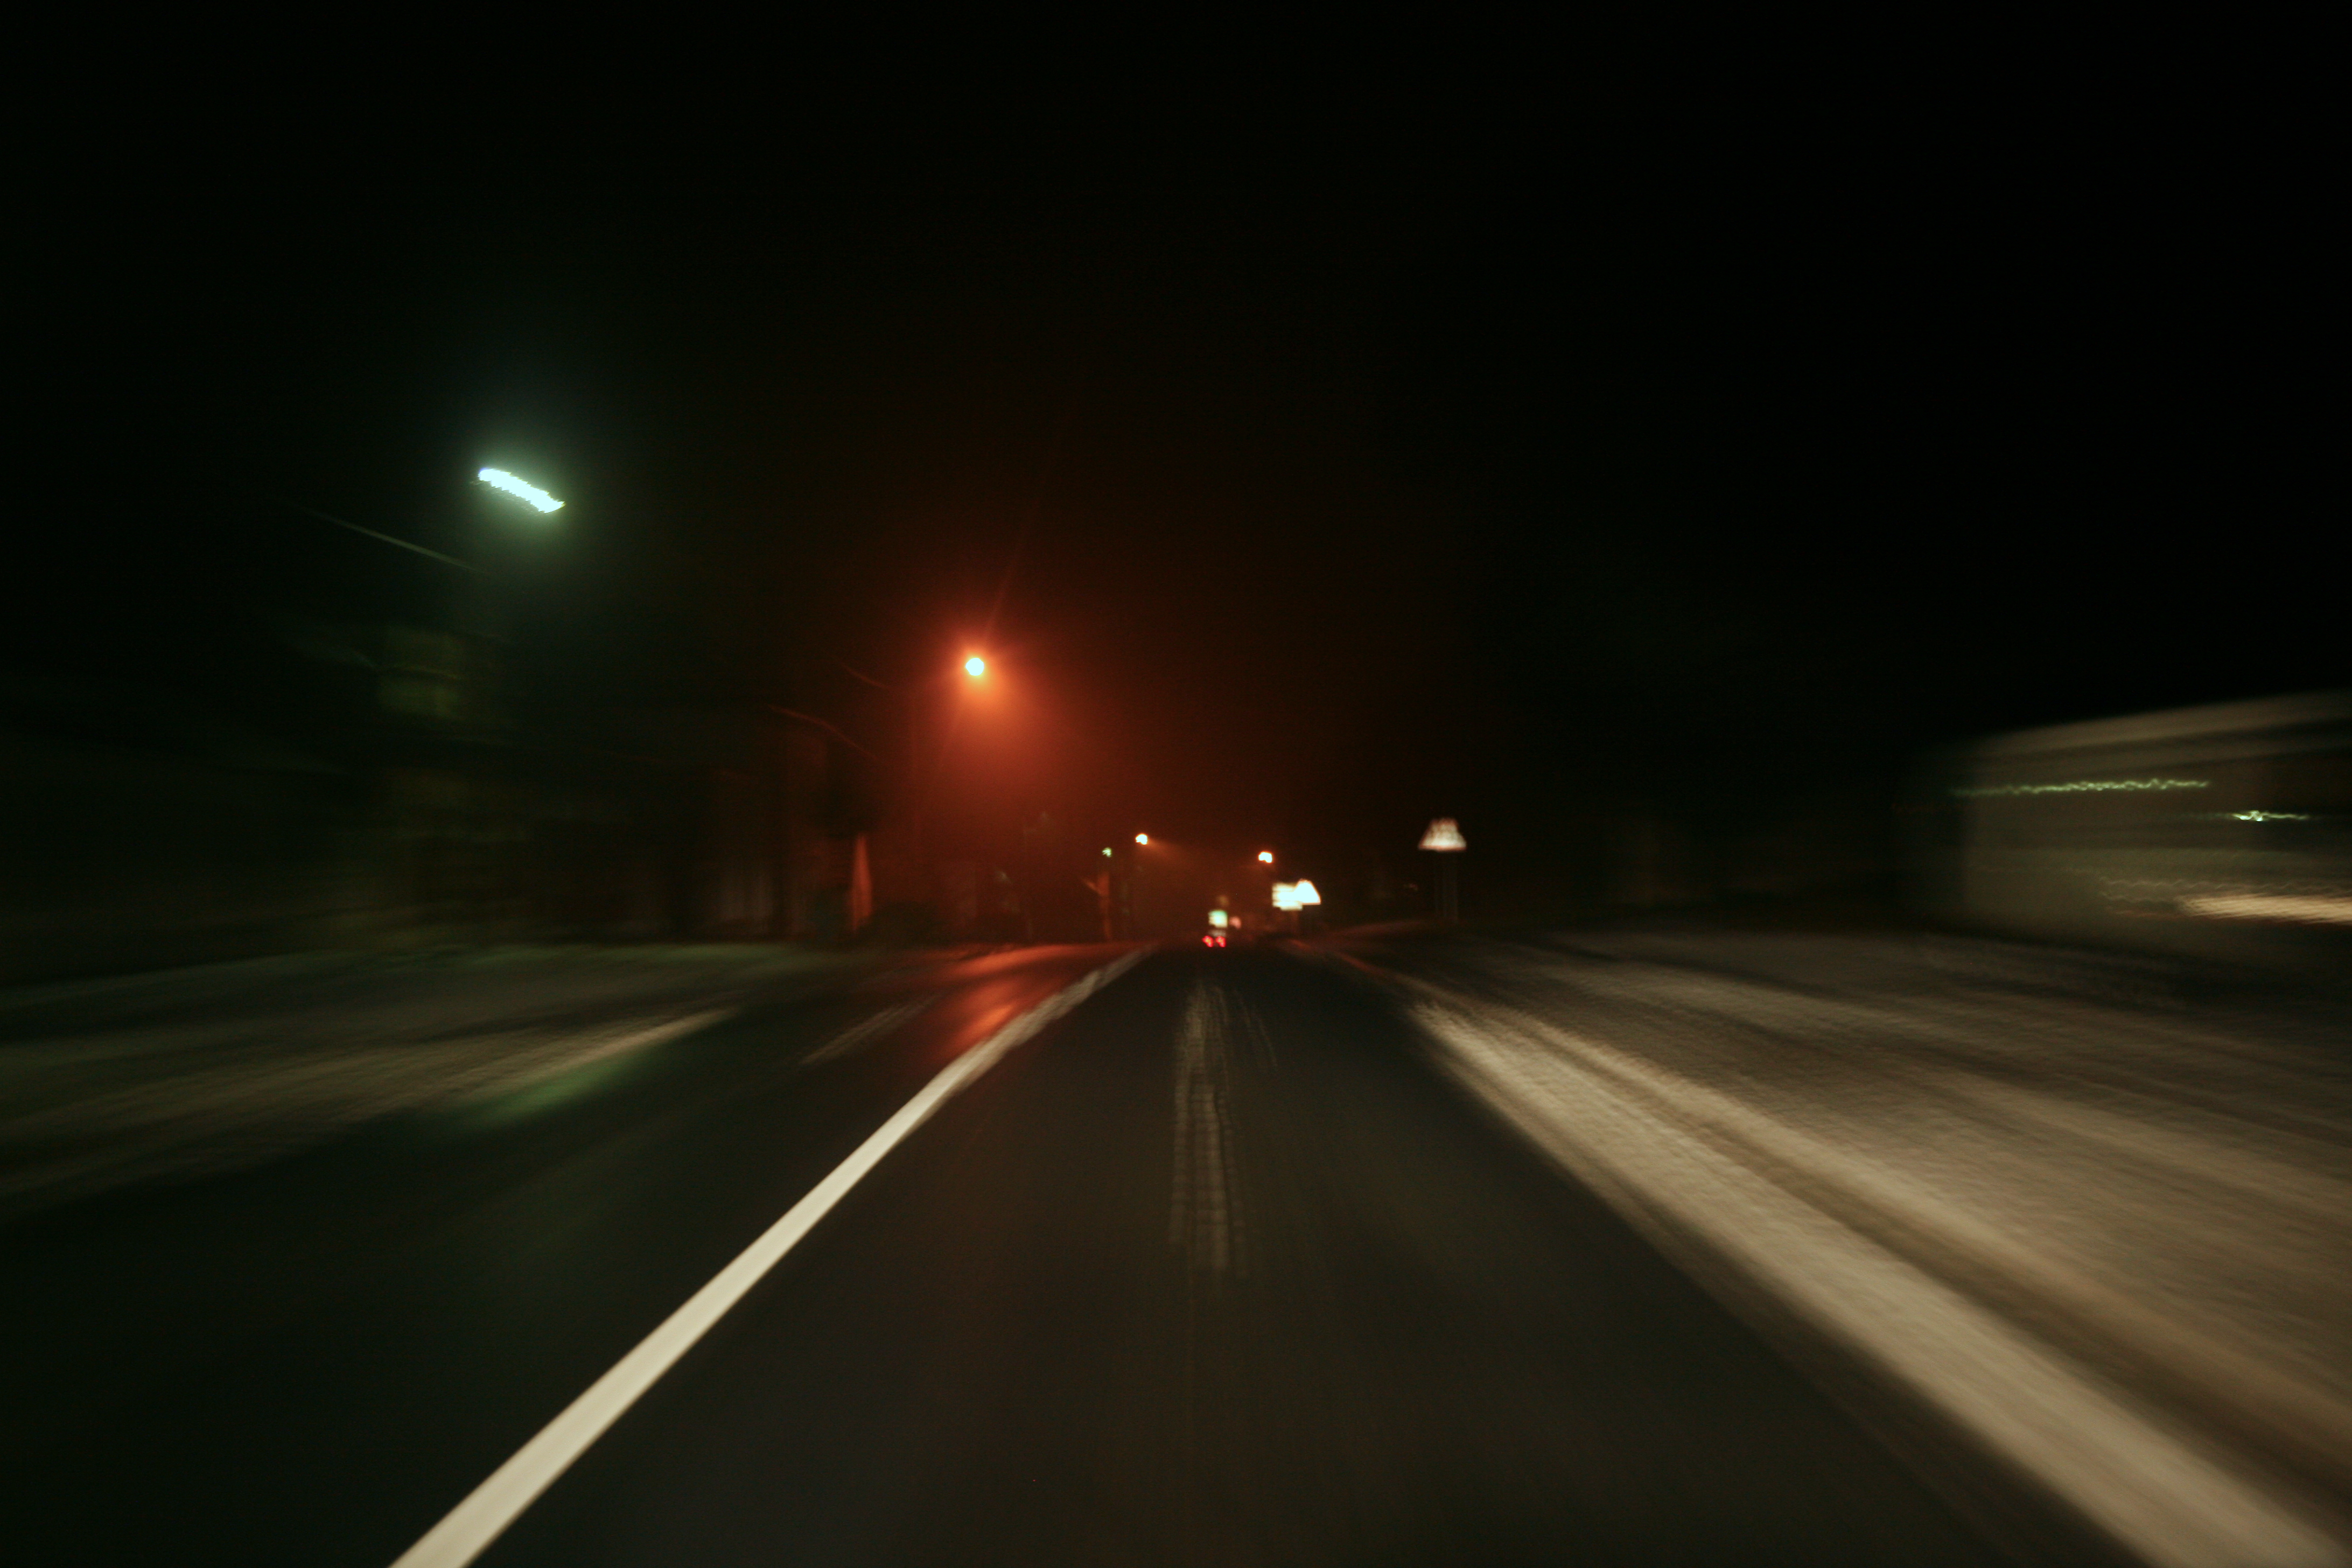
light, fog, road, night, highway, tunnel, france, darkness, street light, lane, lighting, infrastructure, midnight, picardie